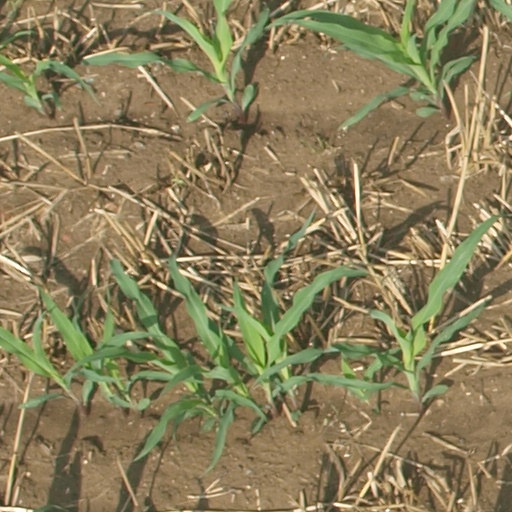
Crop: maize; corn